Gloria Macapagal Arroyo

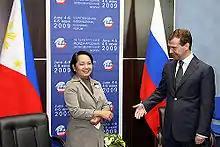
Arroyo with Russian President Dmitry Medvedev, June 9, 2009

On February 24, 2006, a plot to take over the government was uncovered by authorities, allegedly headed by Gen. Danilo Lim and other rightist military adventurists. General Lim and some of his men were arrested. To face the threat posed by enemies of the state, Arroyo issued Presidential Proclamation 1017 and used it as basis in declaring a state of emergency throughout the Philippines. According to Arroyo, this declaration was done to quell the military rebellion, stop lawless violence, and promote peace and stability. Presidential Proclamation 1017 also empowered the government to enforce warrantless arrests and take over strategic private utilities companies. Several members of the Senate, including Franklin Drilon, Francis Pangilinan, and Pia Cayetano, condemned the proclamation as it contravenes "the fundamental guarantees of the Constitution, particularly the basic civil liberties enshrined therein."